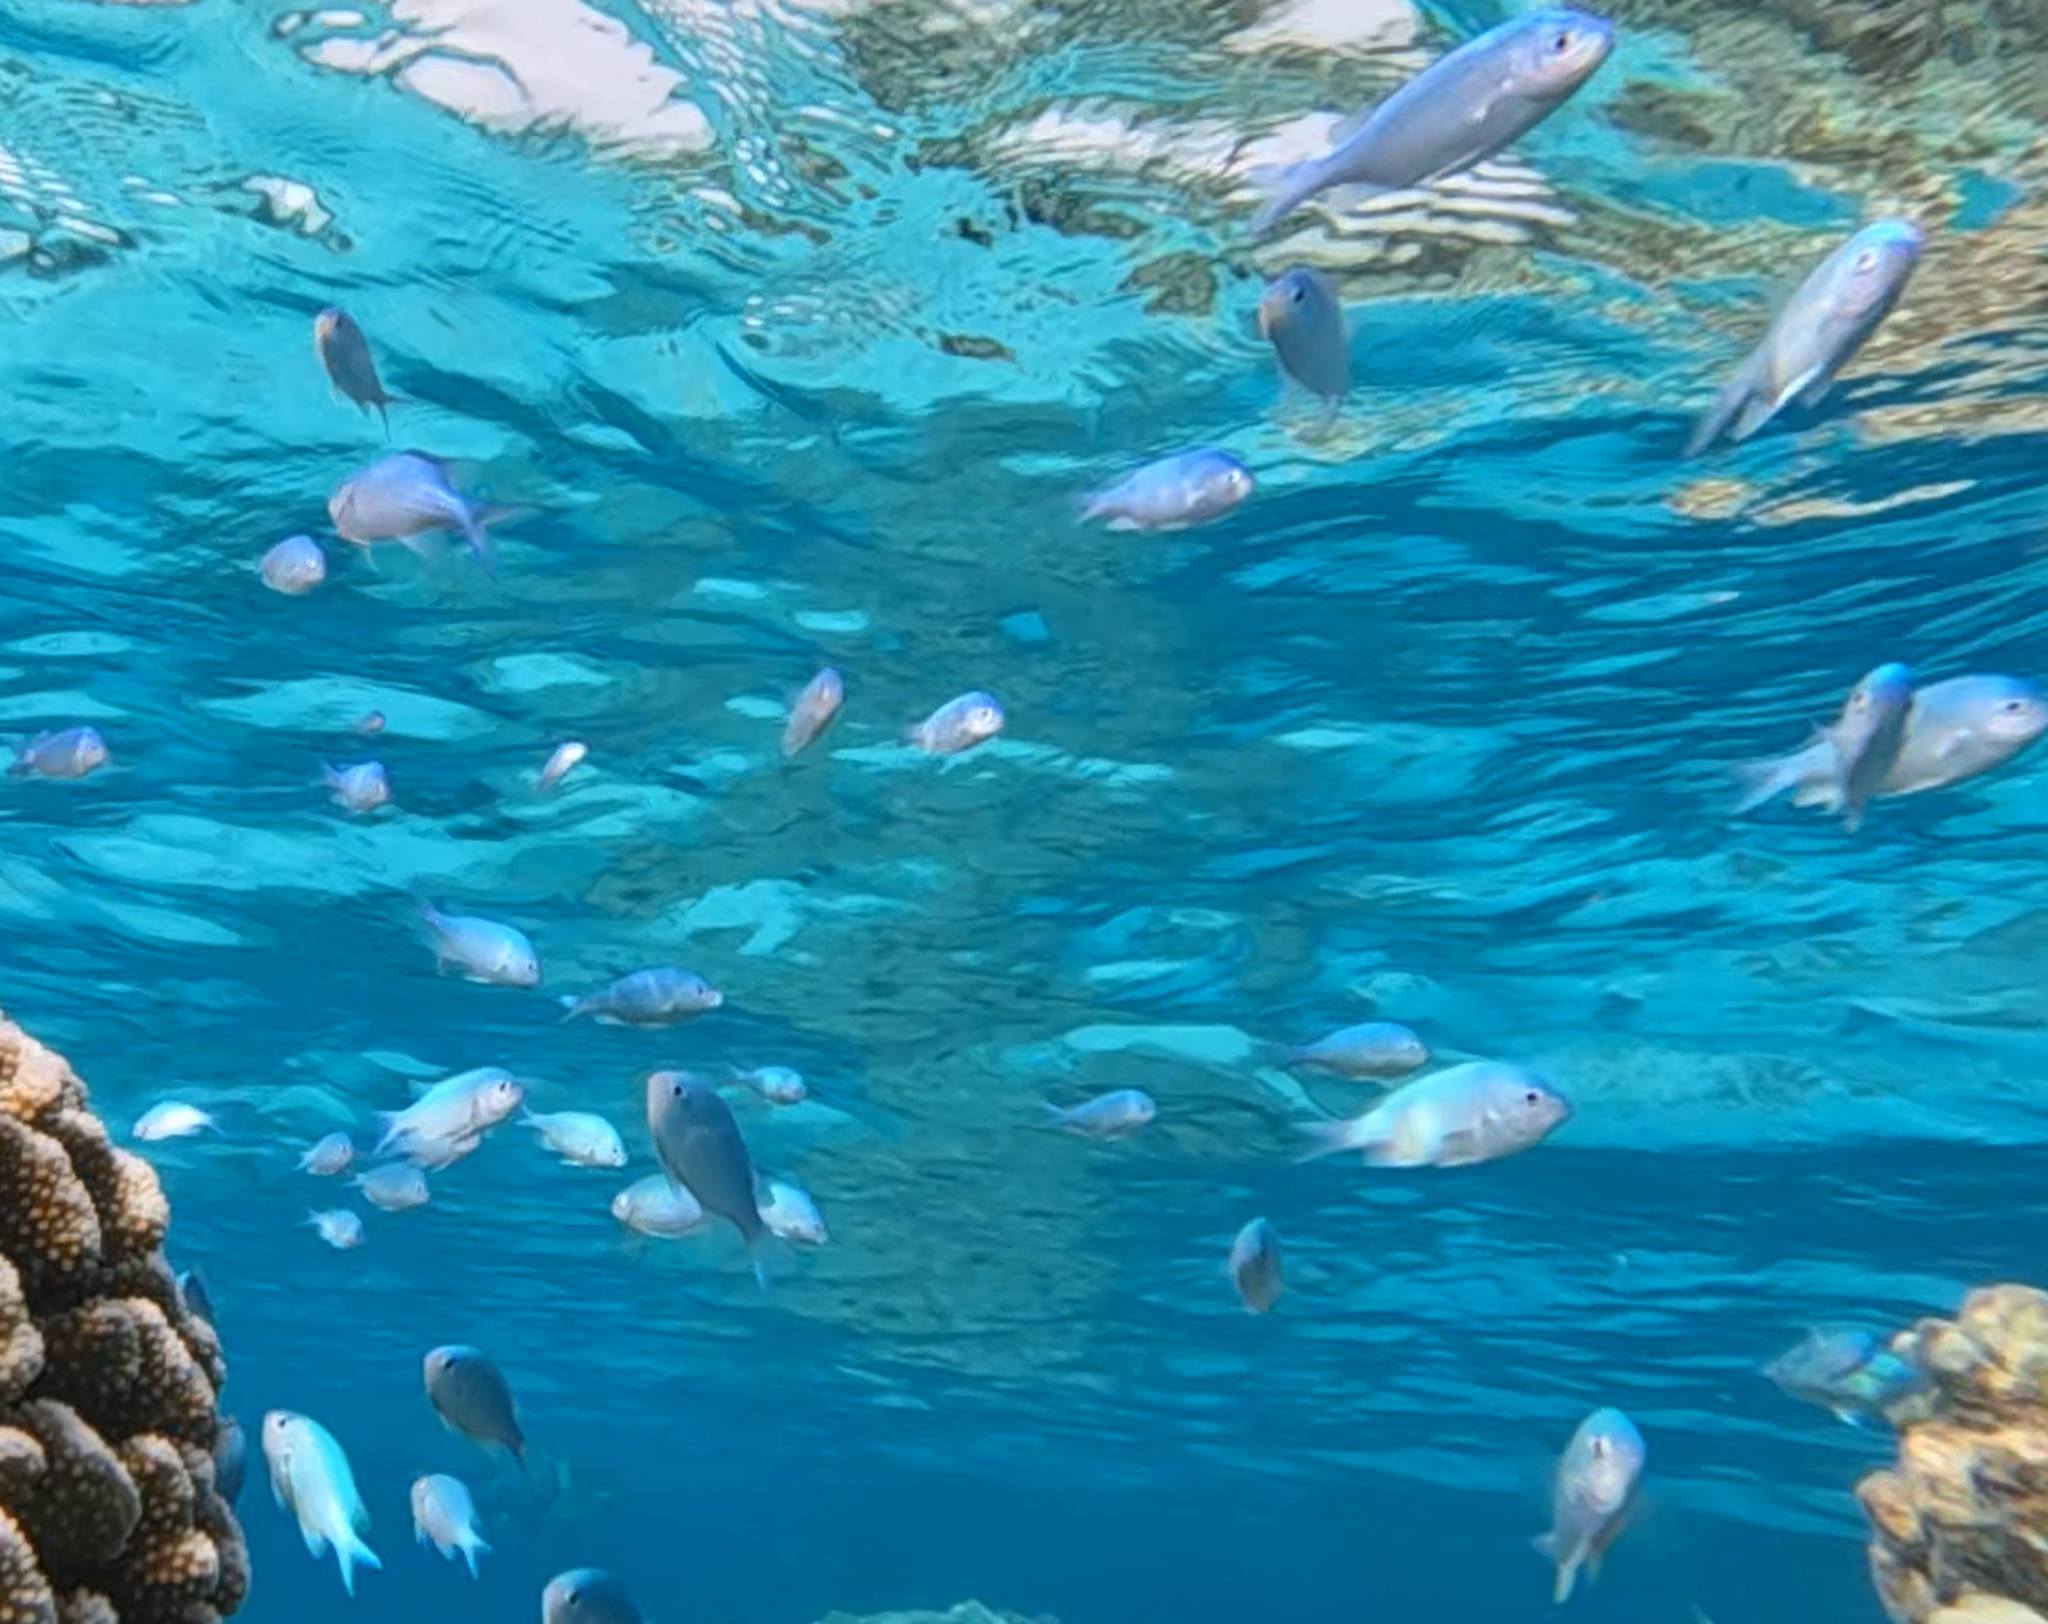
Chromis viridis (Blue-green Chromis)